UNESCO Intangible Cultural Heritage Lists

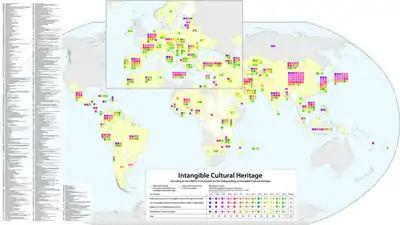
Distribution by country as of 2018

UNESCO established its Lists of Intangible Cultural Heritage with the aim of ensuring better protection of important intangible cultural heritages worldwide and the awareness of their significance. This list is published by the Intergovernmental Committee for the Safeguarding of Intangible Cultural Heritage, the members of which are elected by State Parties meeting in a General Assembly. Through a compendium of the different oral and intangible treasures of humankind worldwide, the programme aims to draw attention to the importance of safeguarding intangible heritage, which UNESCO has identified as an essential component and as a repository of cultural diversity and of creative expression.